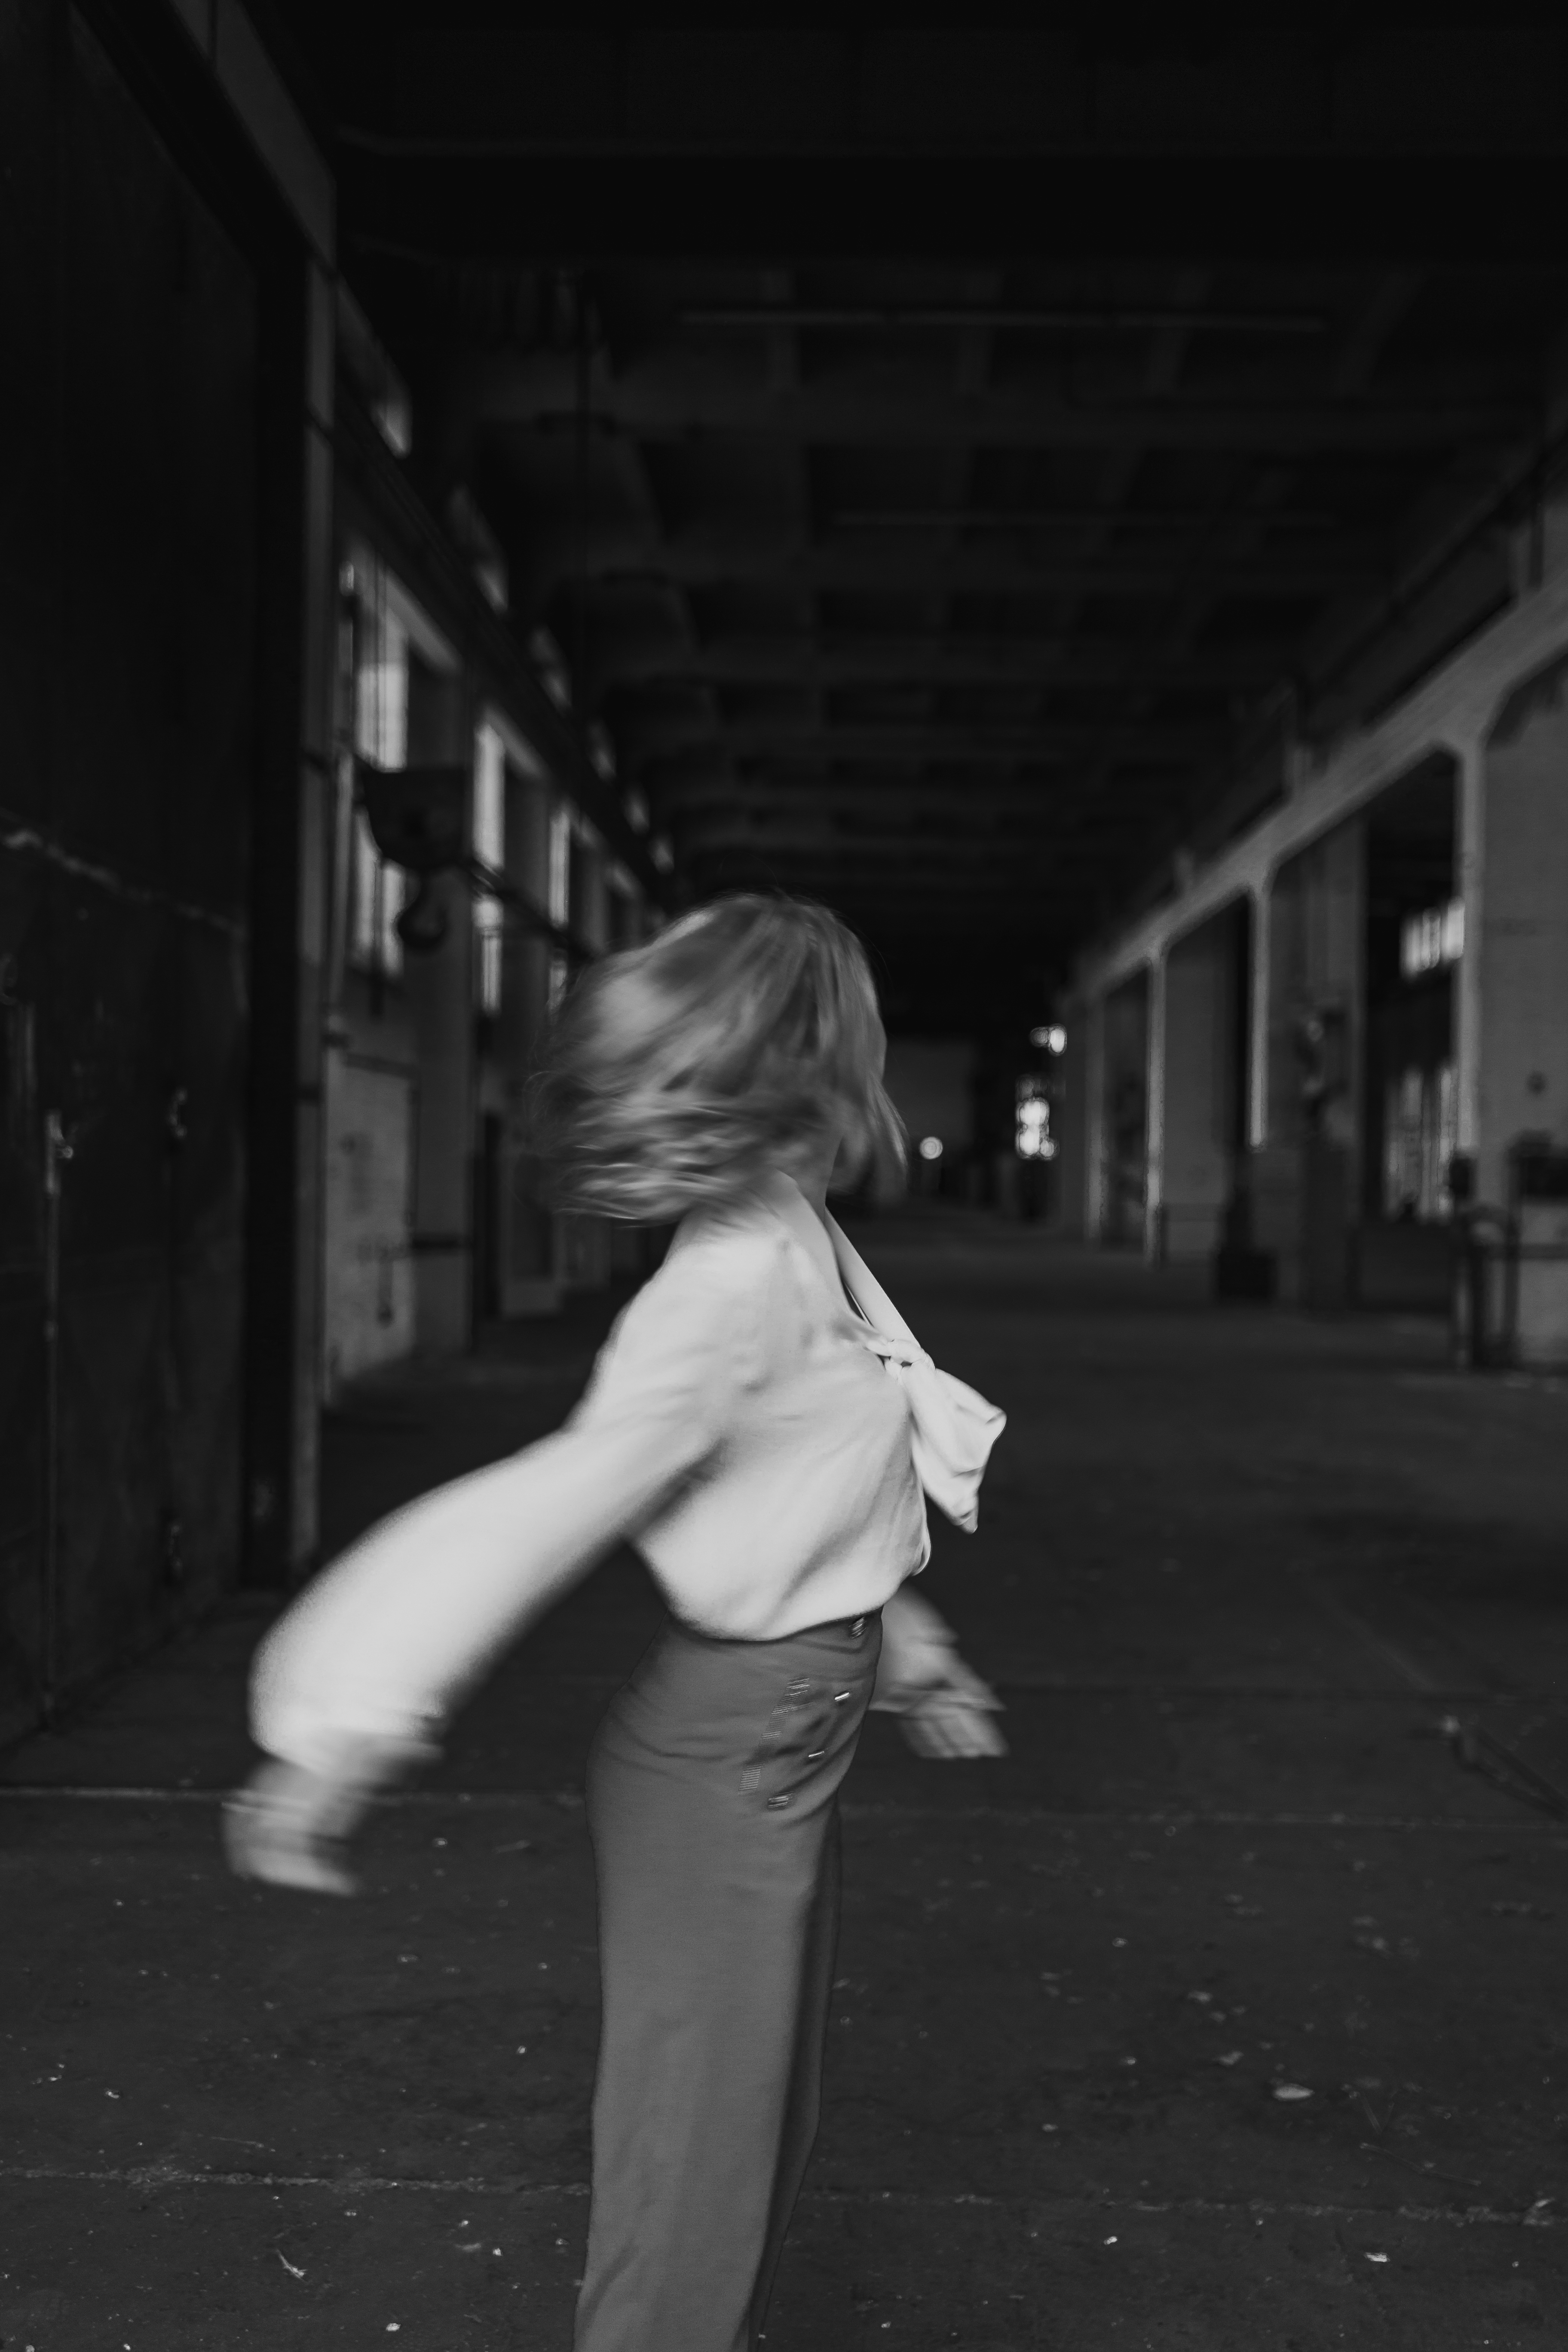
white, black, photograph, black and white, monochrome, monochrome photography, standing, snapshot, beauty, photography, arm, leg, shoulder, joint, hand, infrastructure, human body, darkness, flash photography, architecture, street, night, muscle, stock photography, neck, photo shoot, style, trunk, road, child, portrait photography, dance